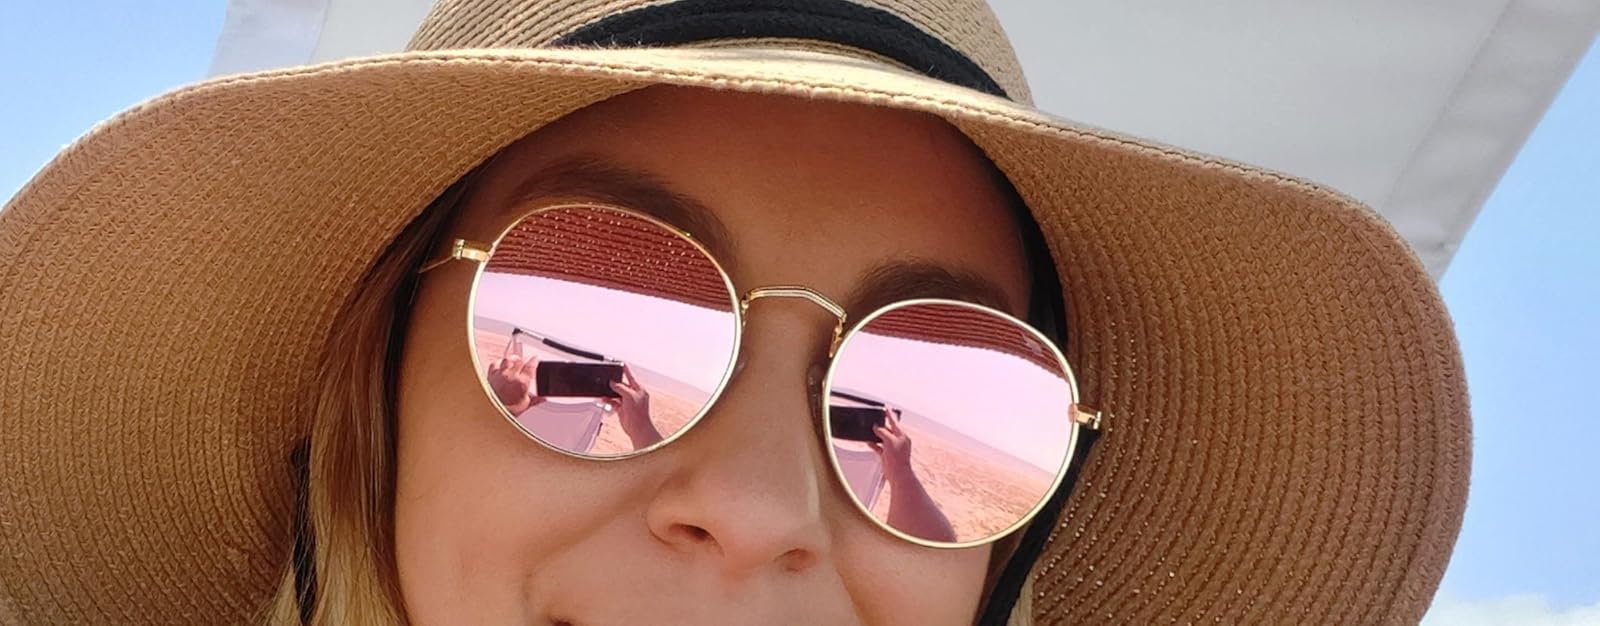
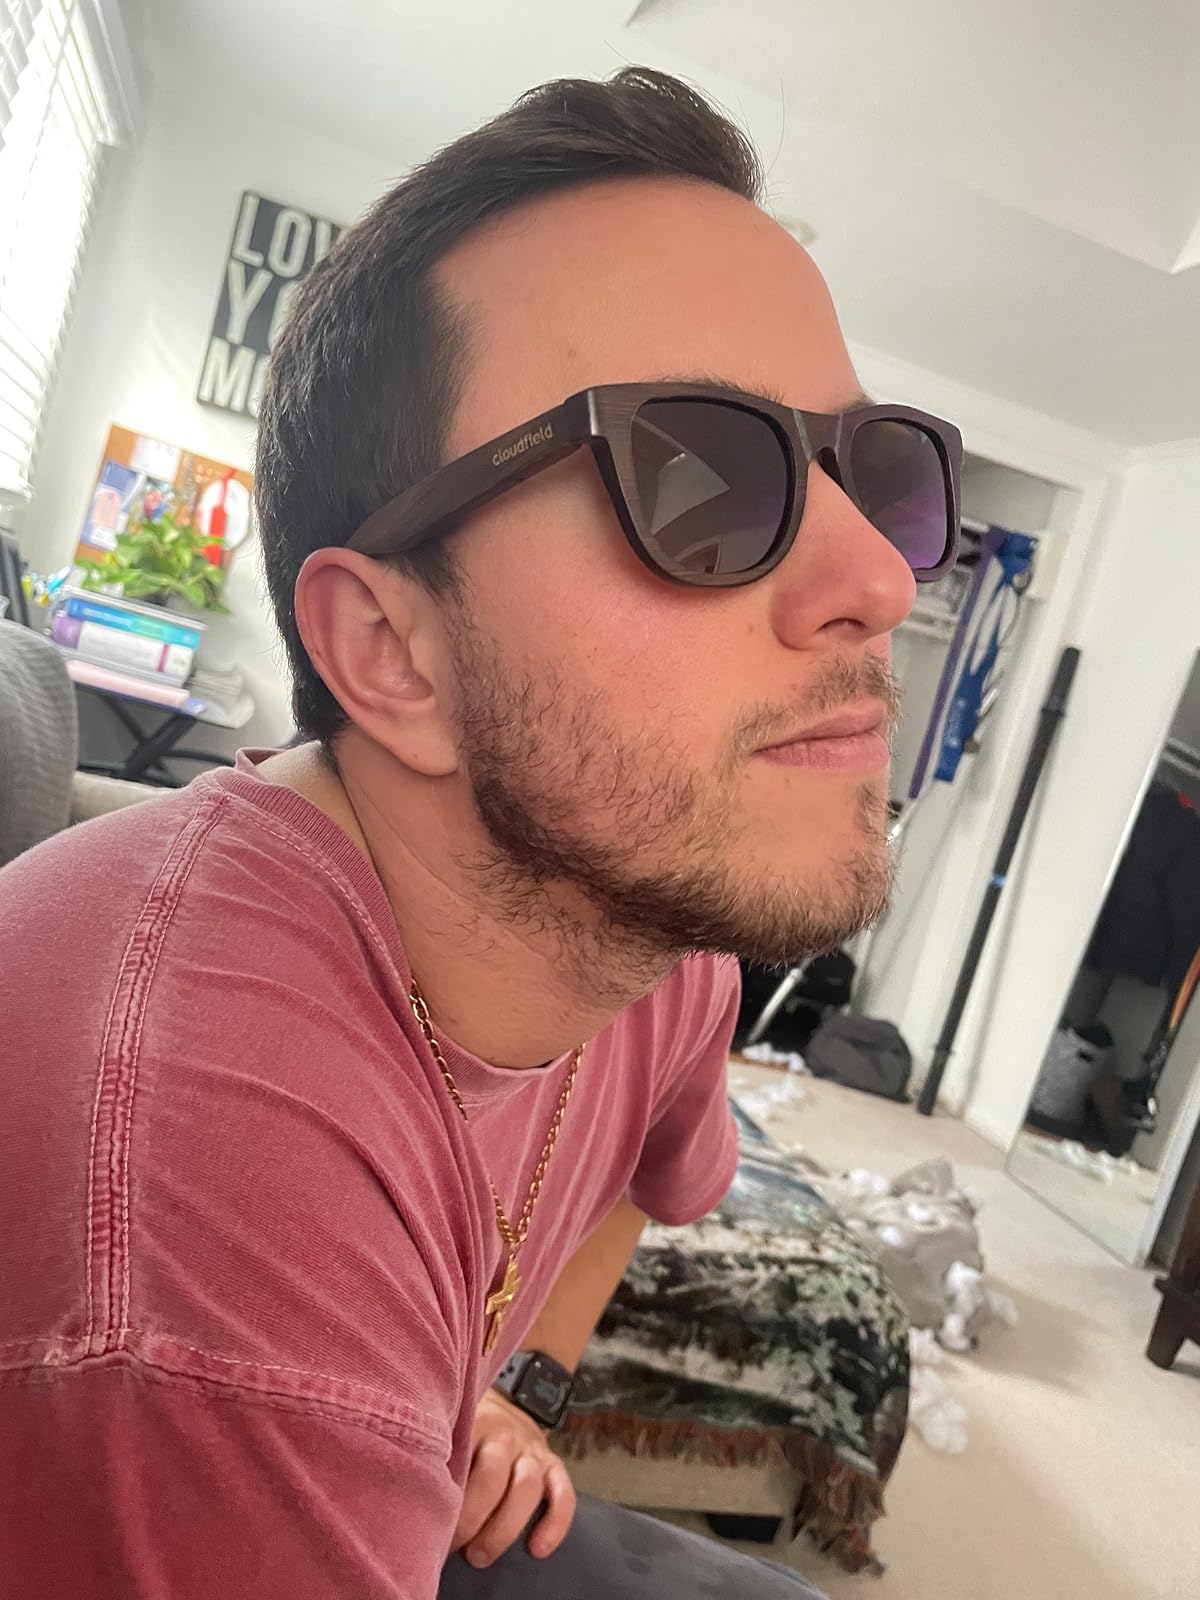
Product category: accessories_sunglasses
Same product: no